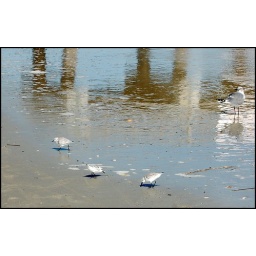
birds in water